Bees Saal Baad (1989 film)

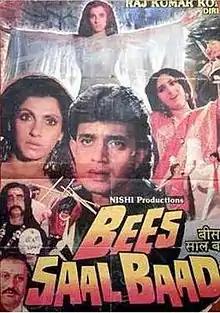
Promotional Poster

is a 1989 Hindi-language Indian horror film directed by Rajkumar Kohli, starring Mithun Chakraborty, Dimple Kapadia, Meenakshi Sheshadri, Vinod Mehra, Amjad Khan, Shakti Kapoor, Anupam Kher, and Om Prakash.The film was a superhit at the box office.